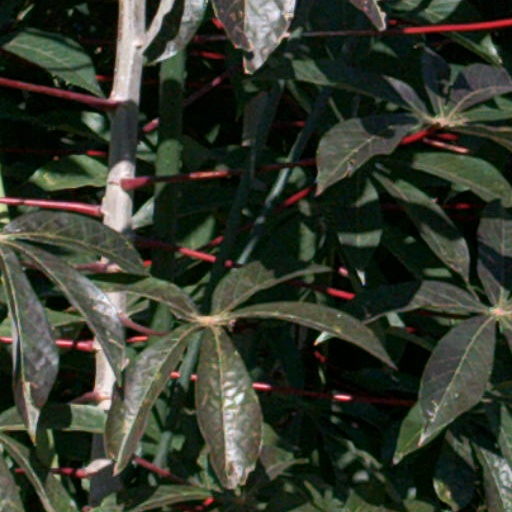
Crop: cassava